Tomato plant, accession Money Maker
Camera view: bottom (45 deg); turntable rotation: 240 degrees
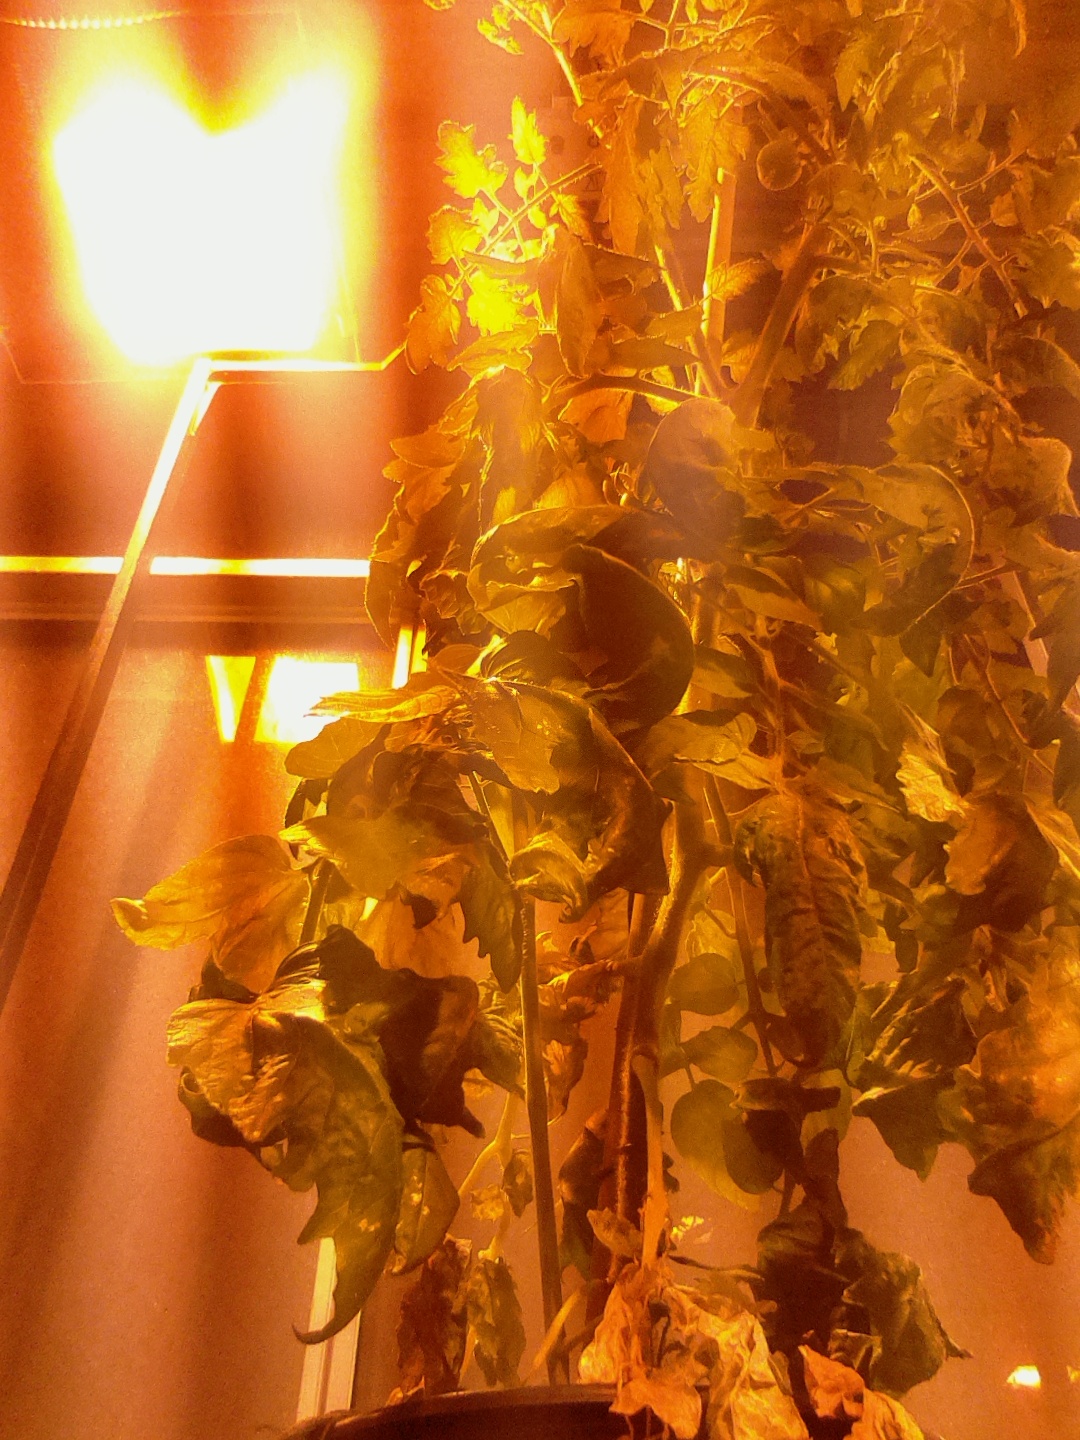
BBCH growth stage 73: 30%-40% of final fruit size